Château Teyssier

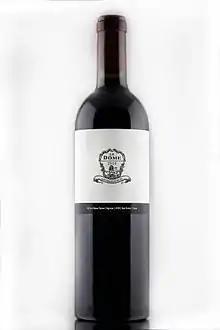
Le Dôme 2010

With the vineyards Destieu, Teyssier, Labrie, Largenbeau, Despagne, Le Boutail and Grand Champ de Biche, the expanded vineyard area for the production of Château Teyssier "grand vin" extends nearly , with the grape variety distribution of ca. 85% Merlot and 15% Cabernet Franc. There is typically an annual production of .